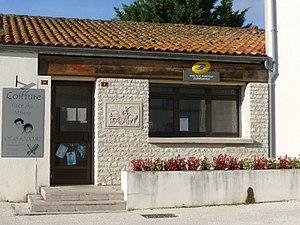
Bureau de poste et salon de coiffure, Verdille, Charente, France
Verdille est une commune du Sud-Ouest de la France située dans le département de la Charente.